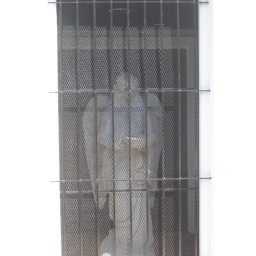
This angel is the one below the door in the columned house